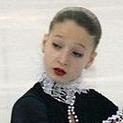
Age: 13